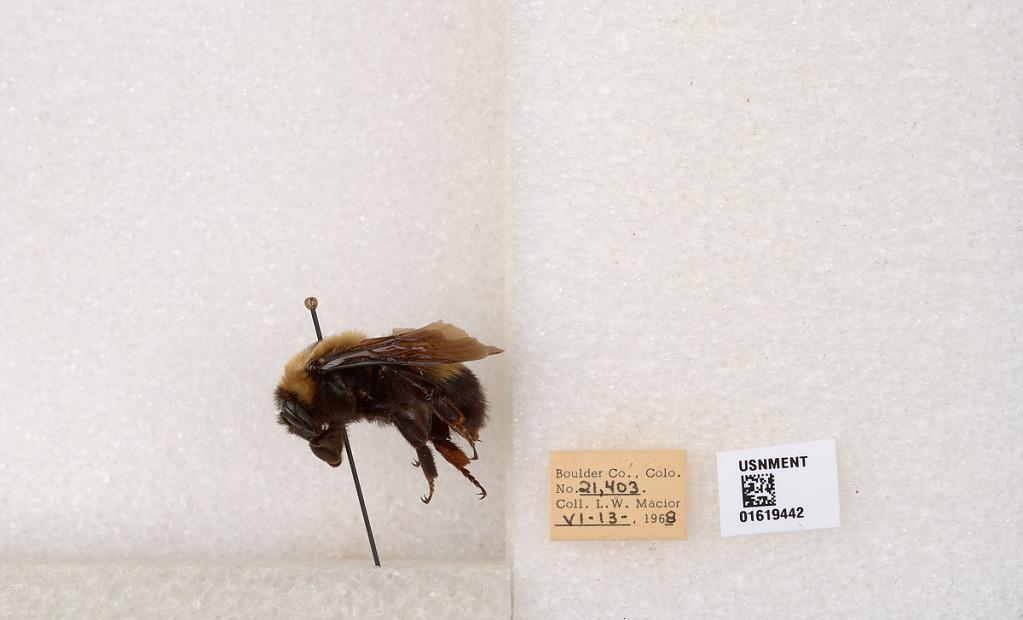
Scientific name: Bombus (Bombus) nevadensis Cresson